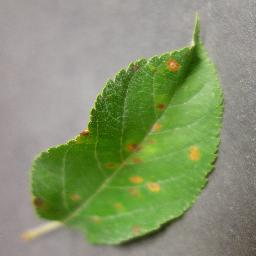
Label: Apple___Cedar_apple_rust